Hawk Ridge, Duluth

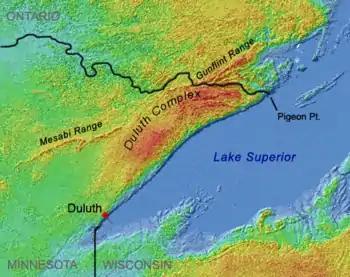
The Duluth Complex and Lake Superior. Hawk Ridge's location at the southwestern end of both create the unique conditions for raptor spotting.

Lake Superior is a natural barrier for migratory birds of prey coming south from Canada. Rather than cross the lake, birds of prey follow the coast south. Between the bluffs of the Duluth Complex on one side and the coastline on the other, the raptors are funneled south until close to Duluth. Here, at Hawk Ridge, the concentration of migratory birds crosses the ridge and continue their migration.